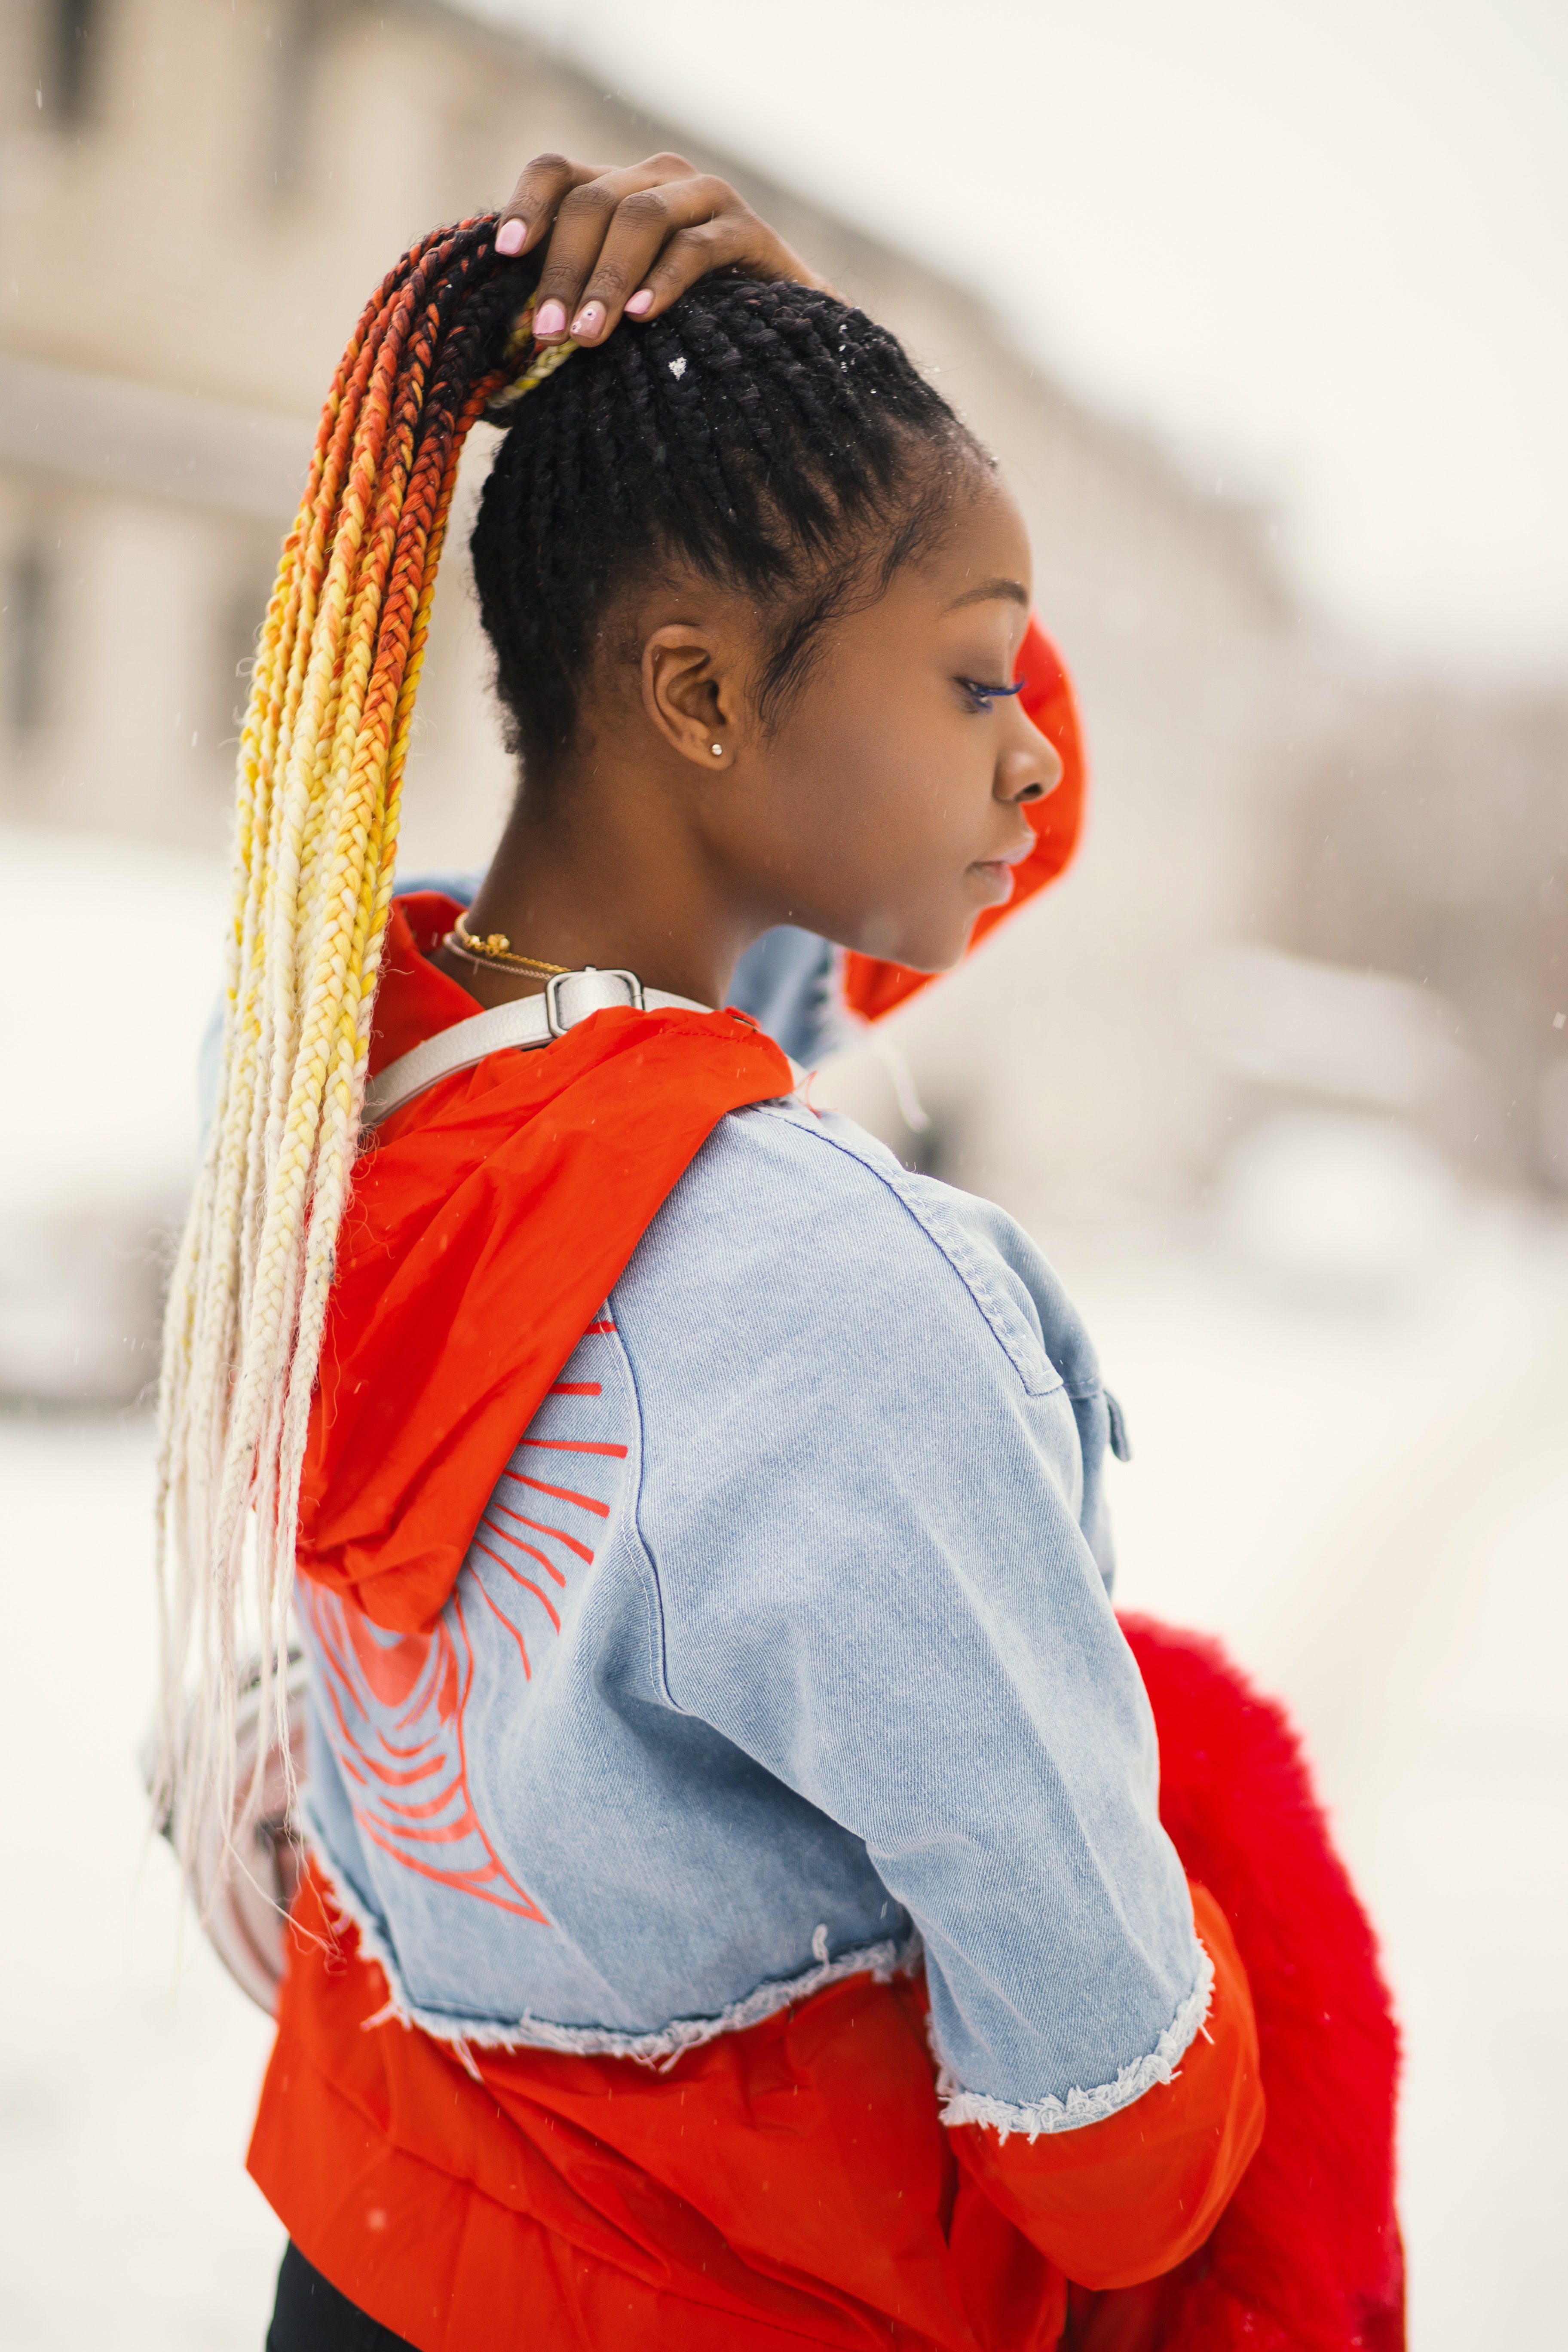
hair, white, red, hairstyle, yellow, tradition, dreadlocks, braid, cornrows, long hair, child, photography, pigtail, child model, ear, style